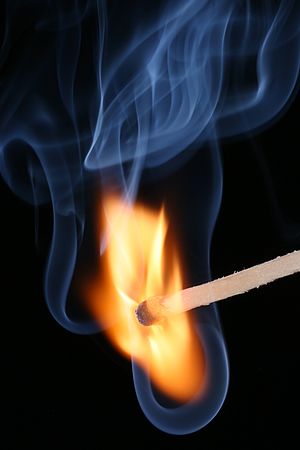
Tændstik
Tændt tændstik
En tændt tændstik.
Tændstik er en træpind med tværsnit på ca 2x2 mm, ca 50mm lang, eller som reklametændstik evt kraftigt pap, i den ene ende forsynet med en kemisk substans indeholdende svovl, kaliumklorat og brunsten, der ved en let gnidning bryder i brand. Den afløste i 1800-tallet fyrtøjet.